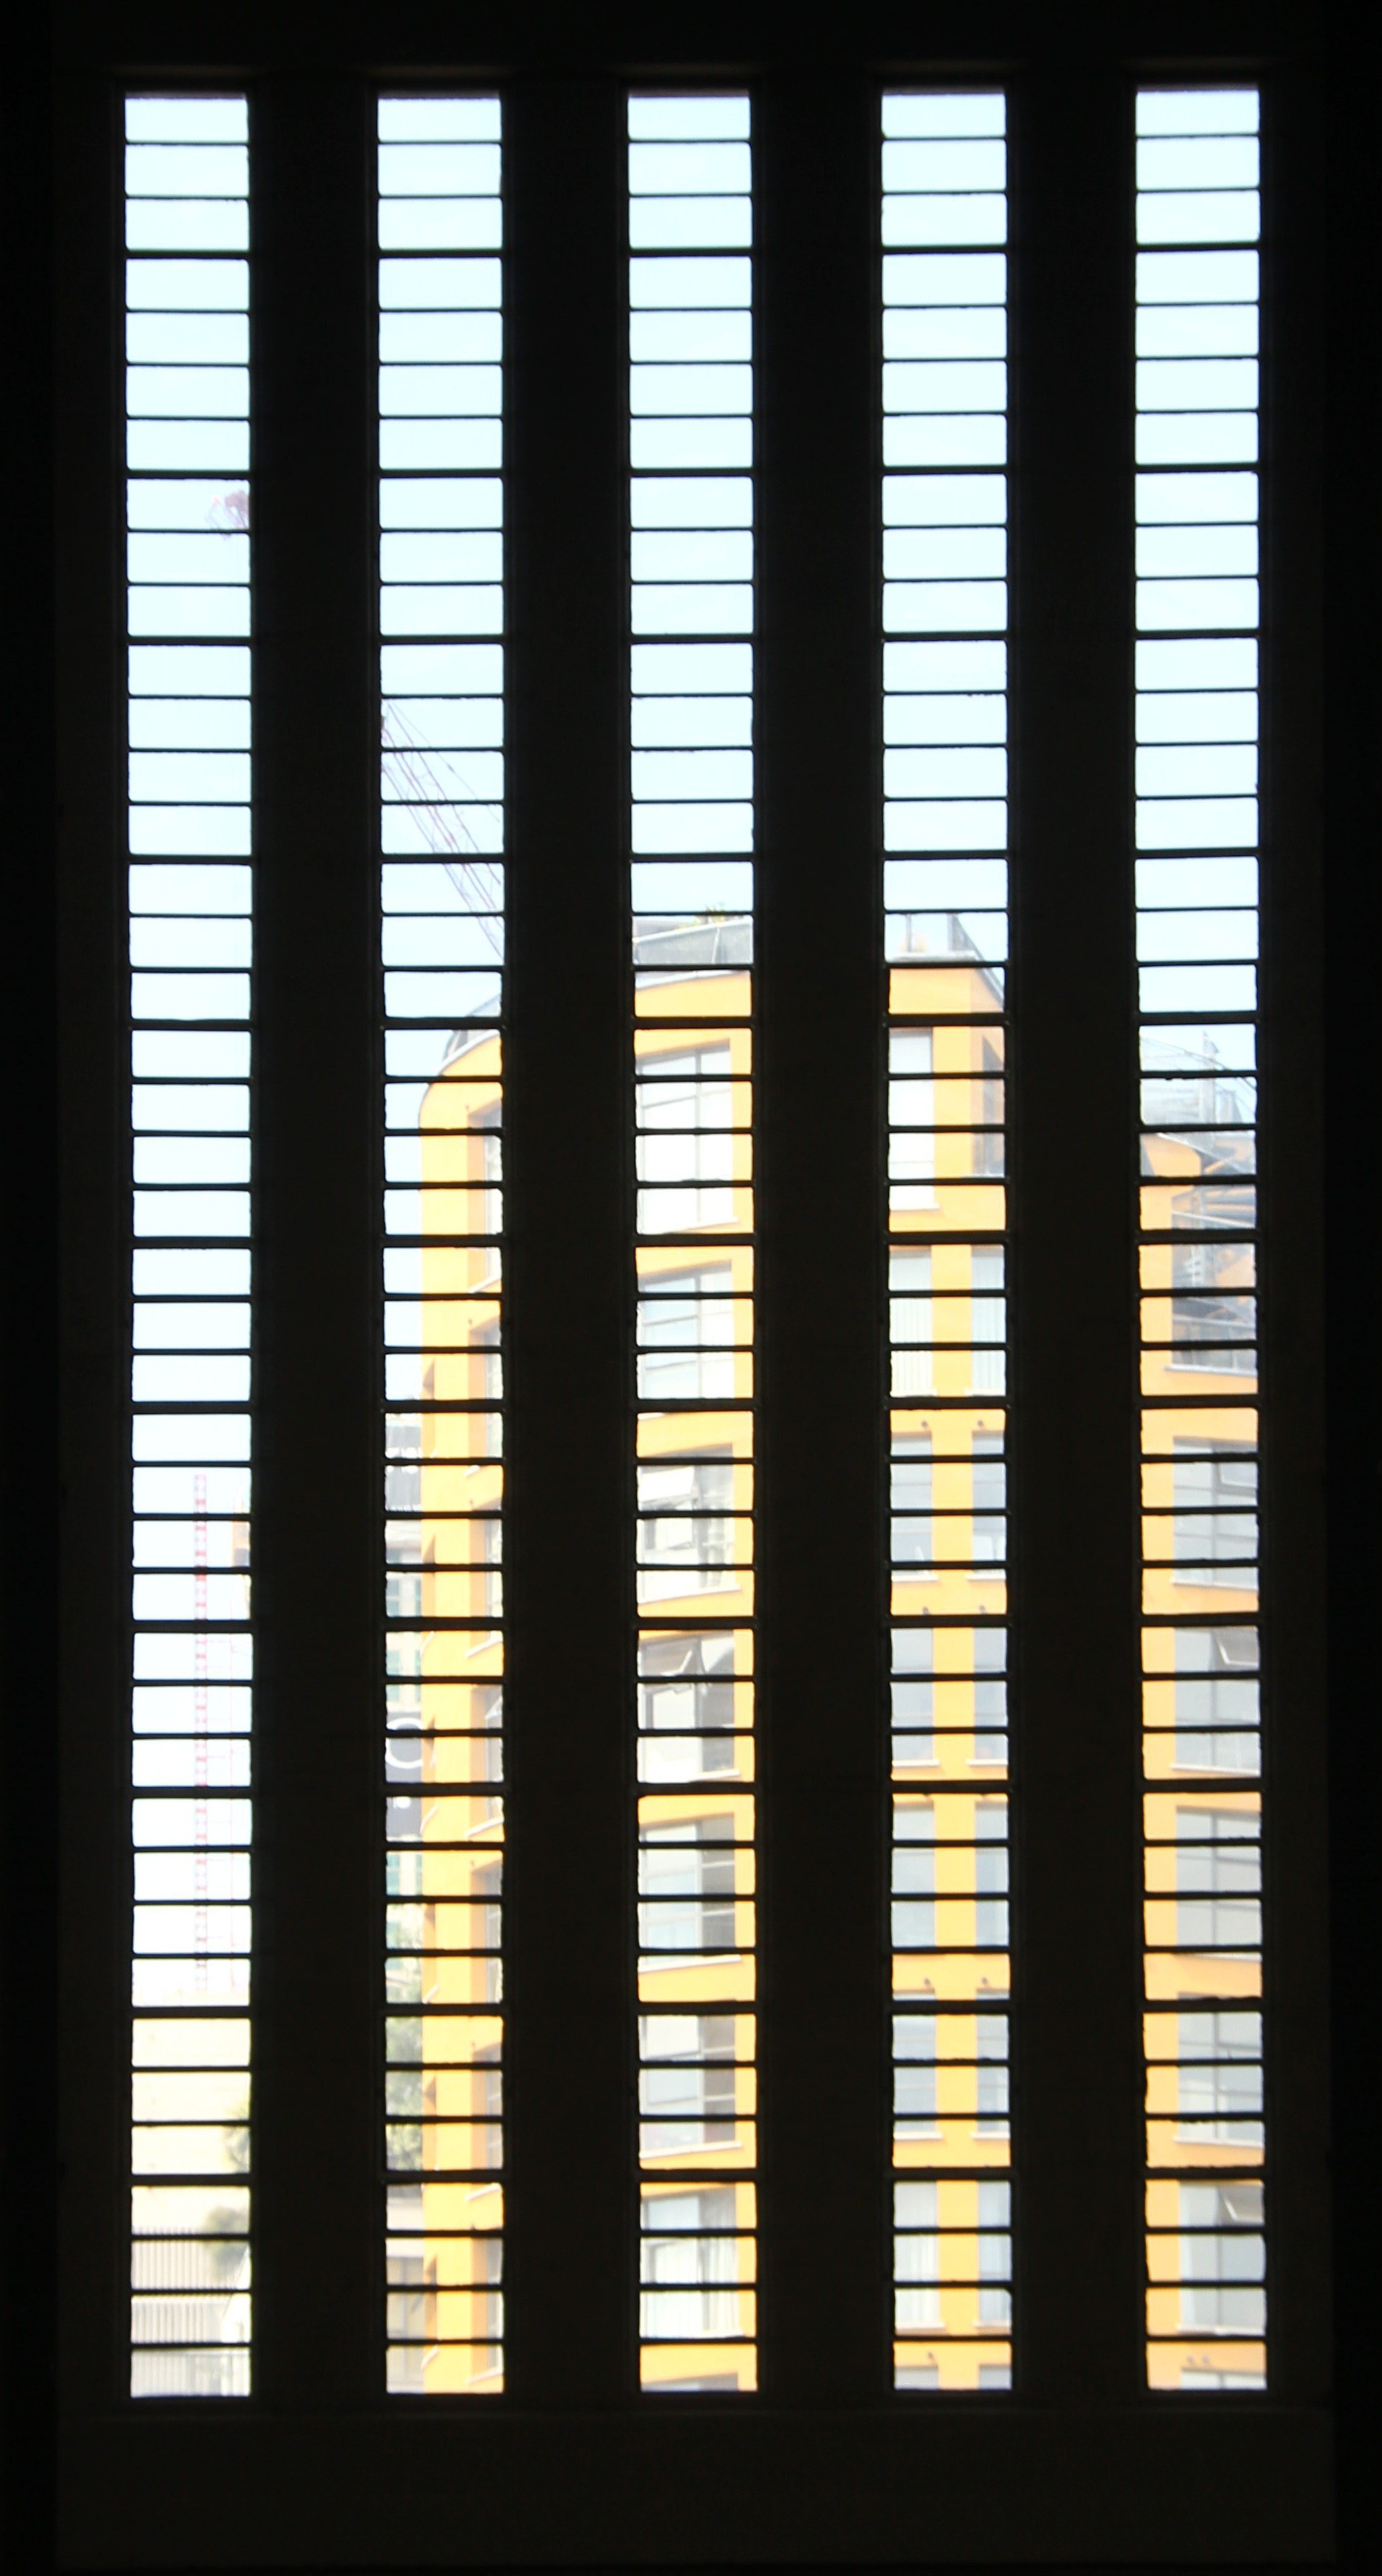
light, architecture, wood, window, glass, view, pattern, line, color, lighting, modern, material, circle, interior design, london, design, symmetry, window blind, picture frame, shape, modern art, tate, window covering, window treatment